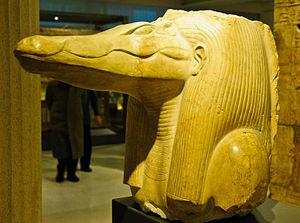
Sebecus est un genre éteint de crocodyliformes, un clade qui comprend les crocodiliens modernes et leurs plus proches parents fossiles. Il est rattaché au sous-ordre des Notosuchia et aux clades des Ziphosuchia et des Sebecosuchia et, plus précisément à la famille des Sebecidae.